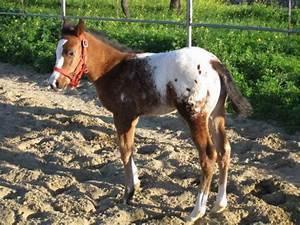
horse